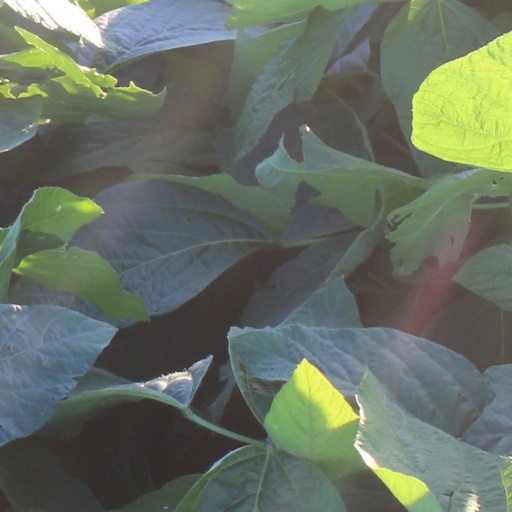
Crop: soybean